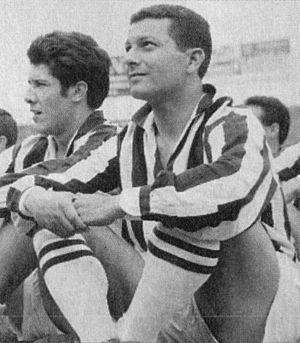
Giorgio Stivanello est un joueur de football italien, qui jouait au poste d'attaquant.